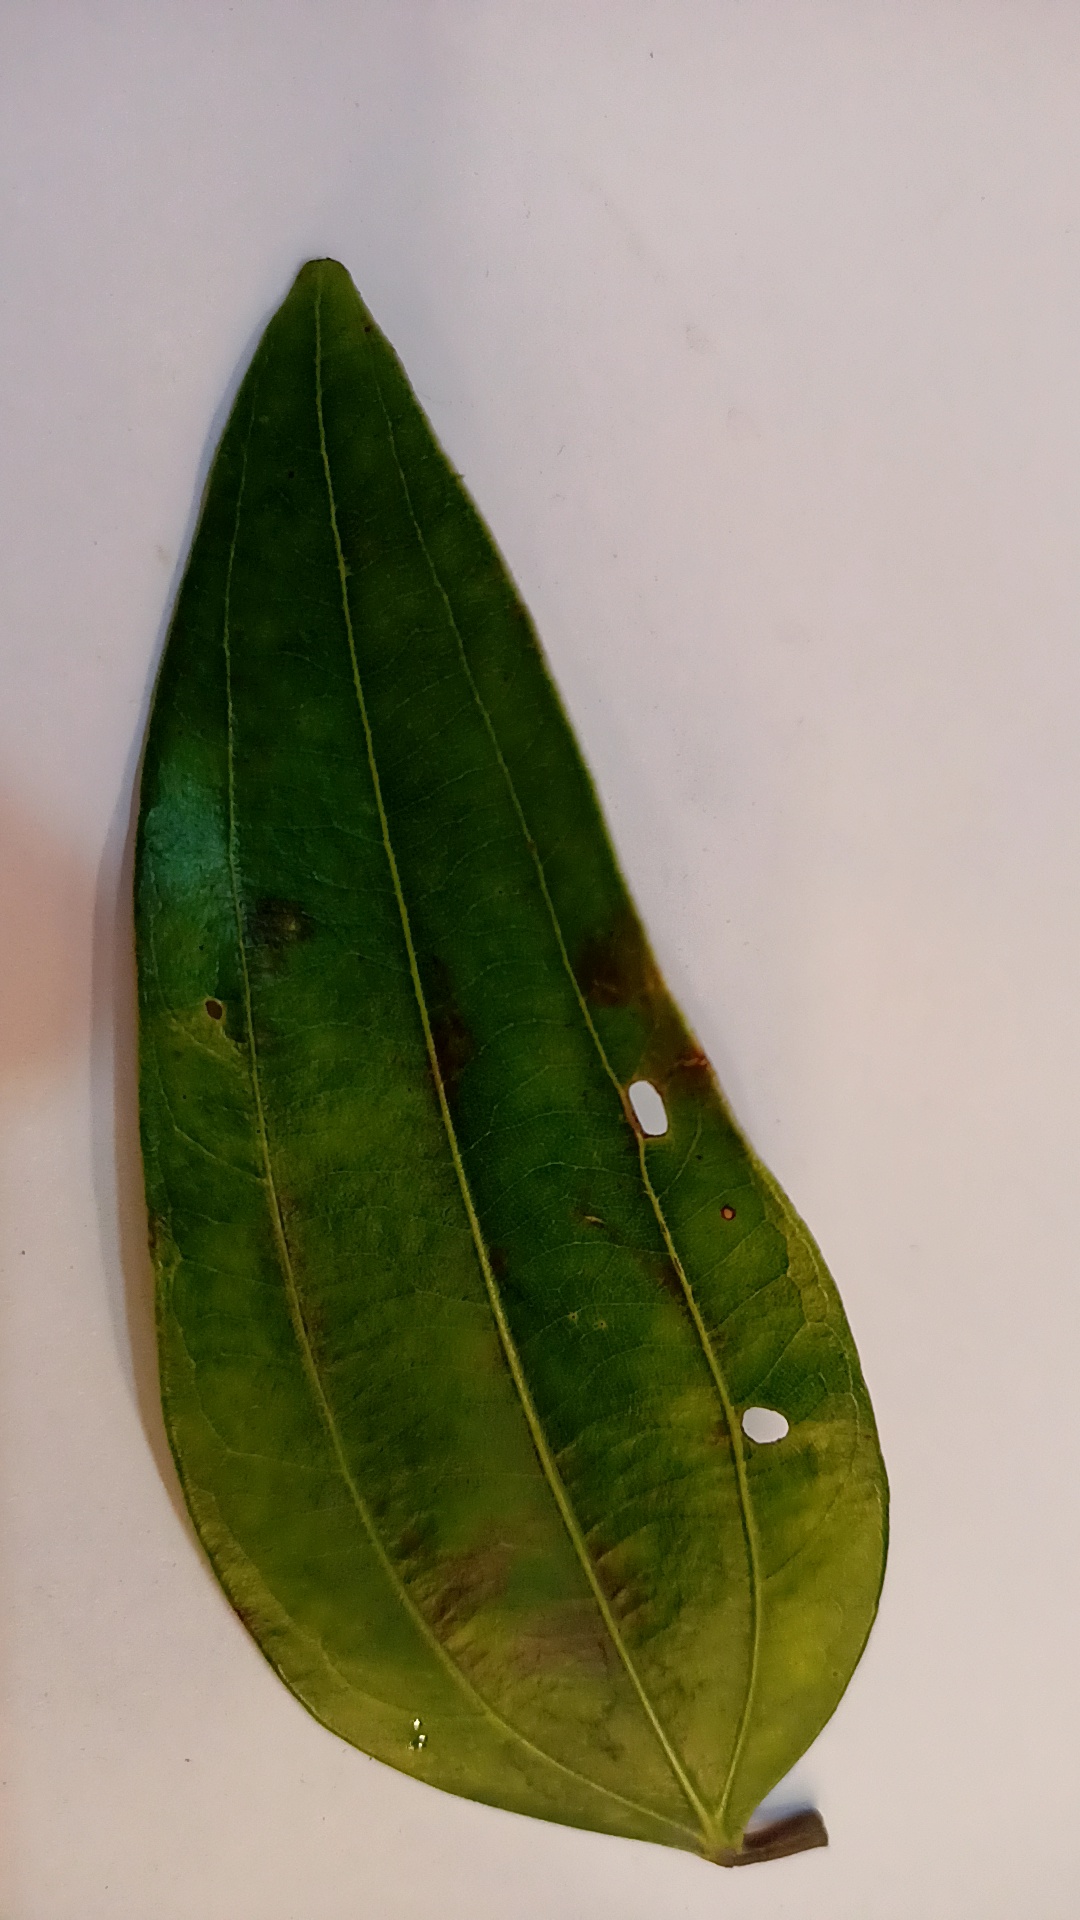
Label: Disease